Khalid bin Ahmed Al Khalifa

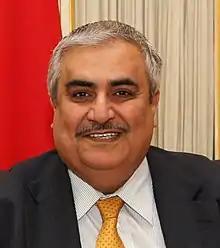
Khalid bin Ahmed in 2015

Khalid bin Ahmed Al Khalifa (born 24 April 1960) is a Bahraini diplomat who served as Bahrain's Minister of Foreign Affairs from 2005 until January 2020. Khalid became only the second foreign minister in Bahrain's history after replacing Mohammed bin Mubarak Al Khalifa who then became Deputy Prime Minister of Bahrain.